Lyndon B. Johnson School of Public Affairs

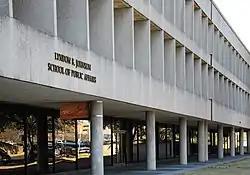
The Lyndon B. Johnson School of Public Affairs in February 2014

The Lyndon B. Johnson School of Public Affairs (or LBJ School of Public Affairs) is a graduate school at the University of Texas at Austin that was founded in 1970. The school offers training in public policy analysis and administration in government and public affairs-related areas of the private and nonprofit sectors. Degree programs include a Master of Public Affairs (MPAff), a mid-career MPAff sequence, 16 MPAff dual degree programs, a Master of Global Policy Studies (MGPS), eight MGPS dual degree programs, an Executive Master of Public Leadership, and a Ph.D. in public policy.